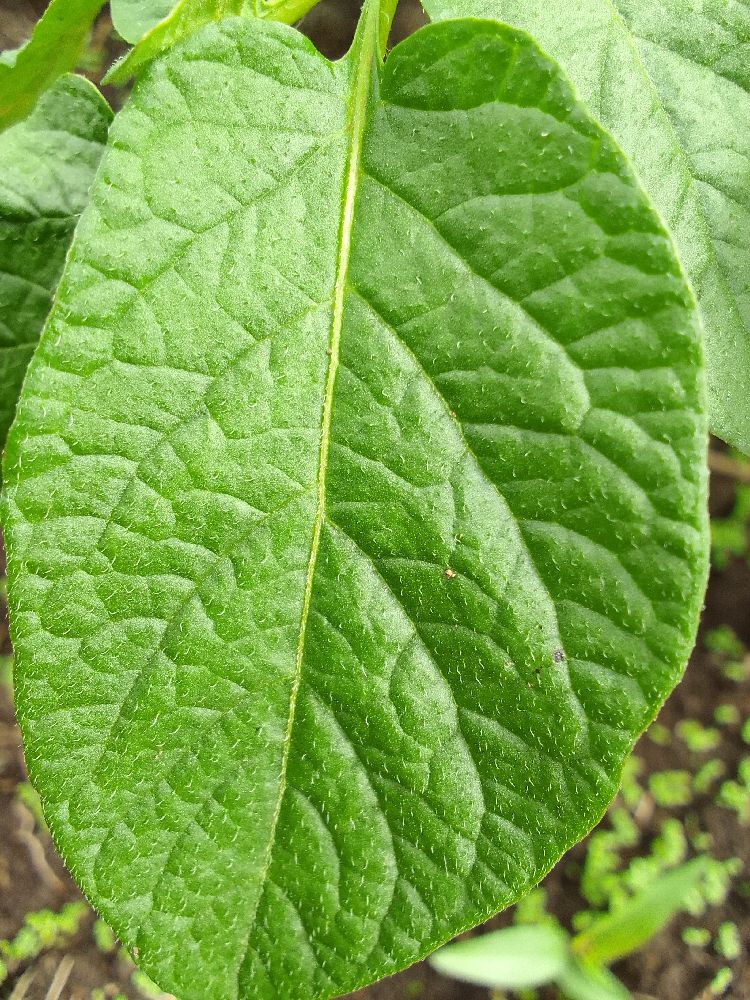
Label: Healthy